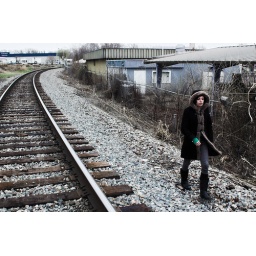
@JBRylah walking the train tracks near the abandoned Americana Theme Park in Middletown, OH